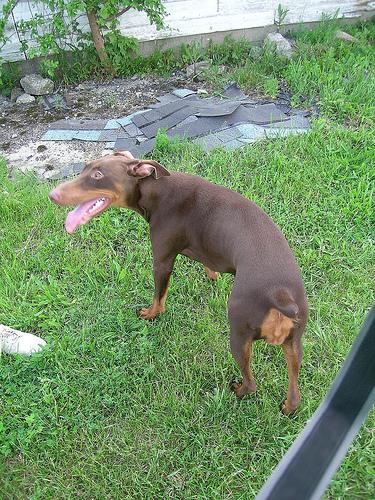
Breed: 209-n000054-Doberman